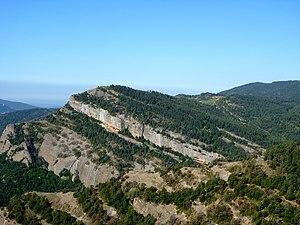
La serra del Verd est un massif de montagne de la chaîne des Pyrénées dans la province de Lérida en Catalogne, en Espagne. Il mesure 13 km de long pour 9 km de large, et culmine au Cap del Verd à 2 282 mètres. À cause de la nature sédimentaire de ses roches et de sa position avancée par rapport à la zone centrale des Pyrénées, la serra del Verd fait partie du contrefort pré-pyrénéen. Géologiquement parlant, le massif se situe dans la zone sud-pyrénéenne.